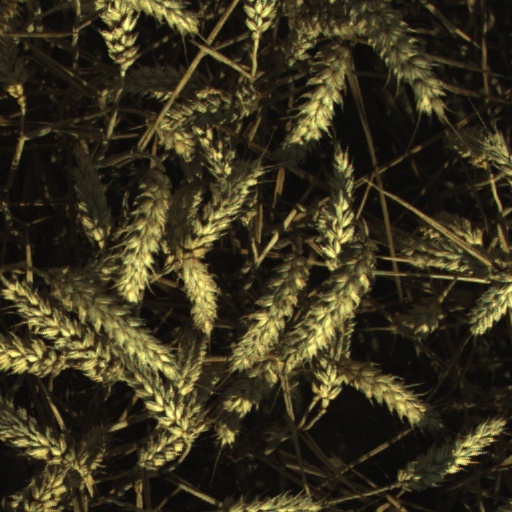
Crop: wheat